Tamsin Greenway

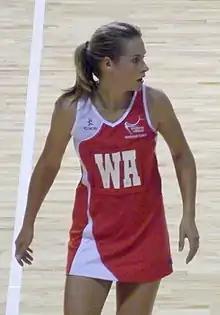
Greenway representing England in 2008

Tamsin Greenway (born 6 October 1982) is a former England netball international. She was a member of the England teams that won bronze medals at the 2010 Commonwealth Games and at the 2011 and 2015 Netball World Cups. Between 2006 and 2018 she played in eight Netball Superleague grand finals for three different teams – Team Bath, Surrey Storm and Wasps. During this time she won five Netball Superleague titles as a player and/or coach and a sixth as a director of netball. Greenway also works as a netball pundit for Sky Sports. In 2020, she was appointed head coach of the Scotland national netball team.